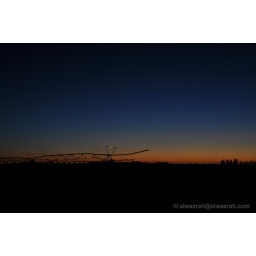
A grass field with its water spray as it appears during sunset. It was taken in Saudi Arabia